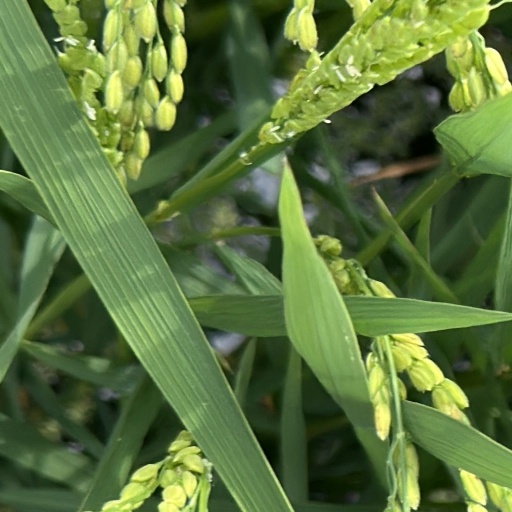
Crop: rice